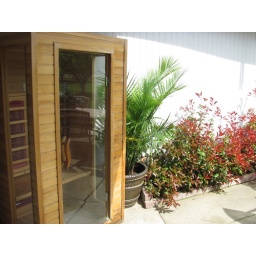
Dry heat sauna plant and pot included in sale